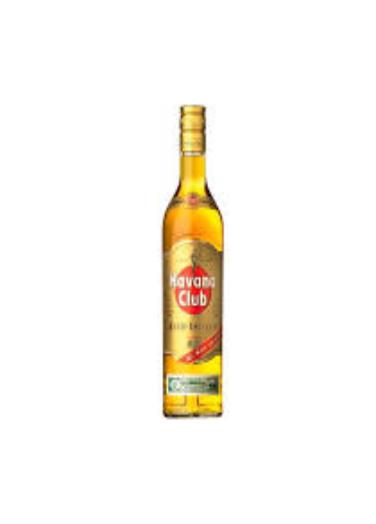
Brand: Havana Club
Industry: Necessities